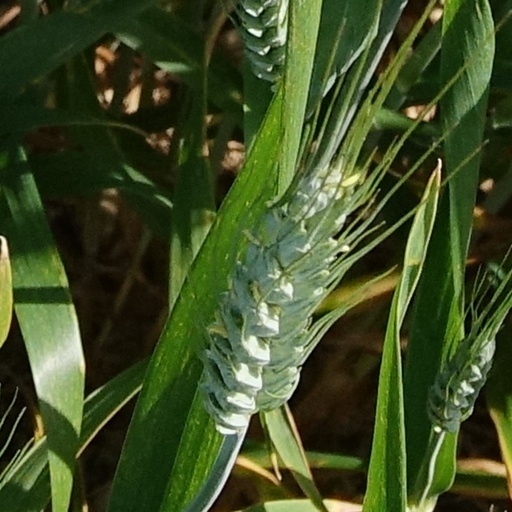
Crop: wheat